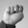
ASL letter: N